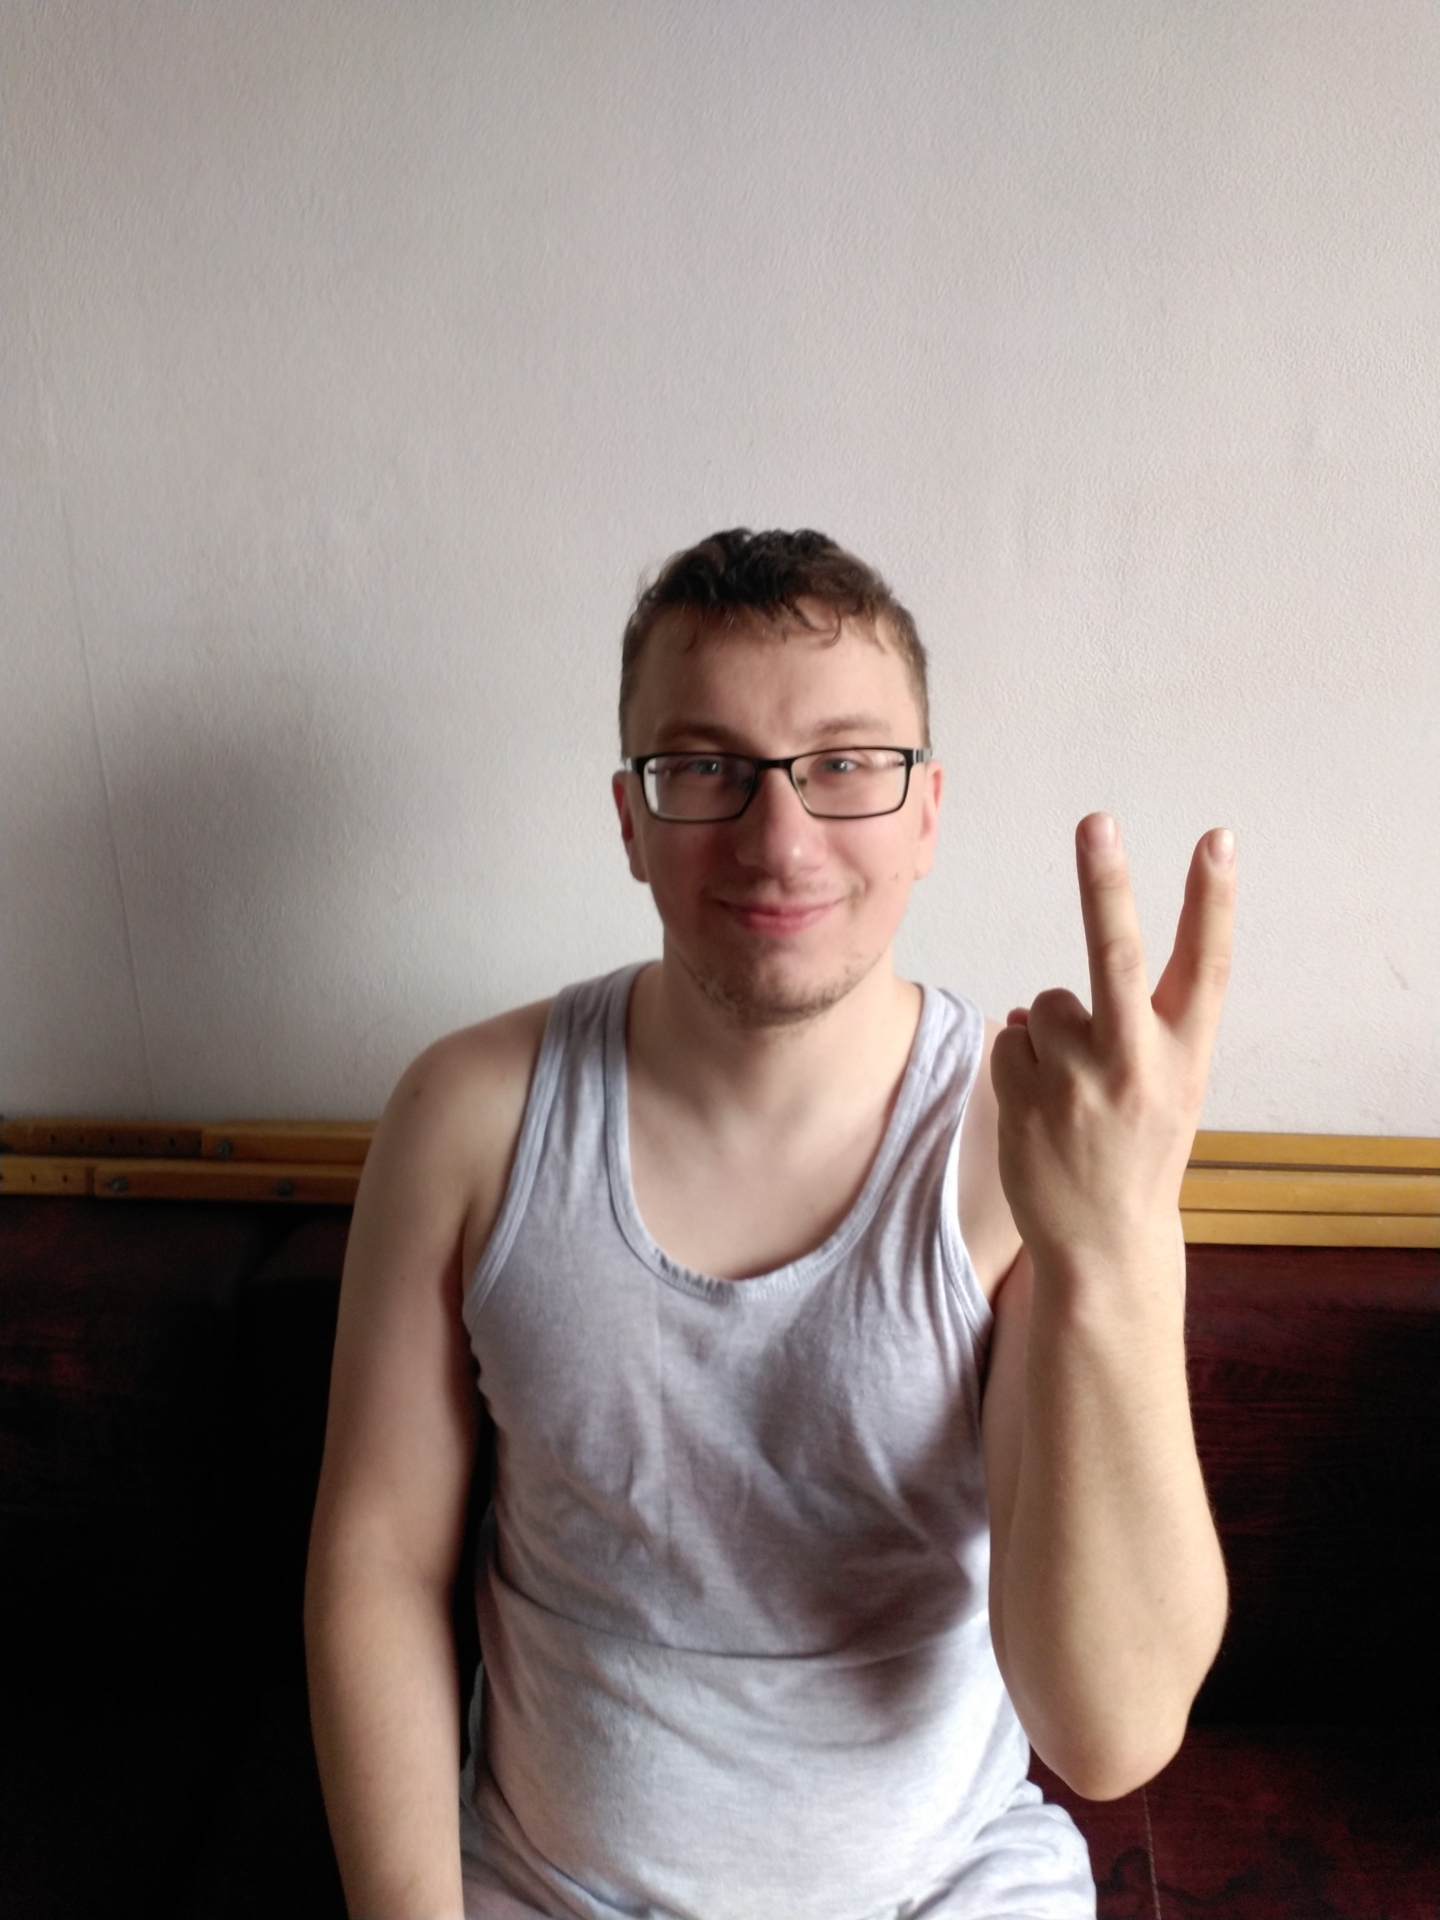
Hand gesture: peace_inverted